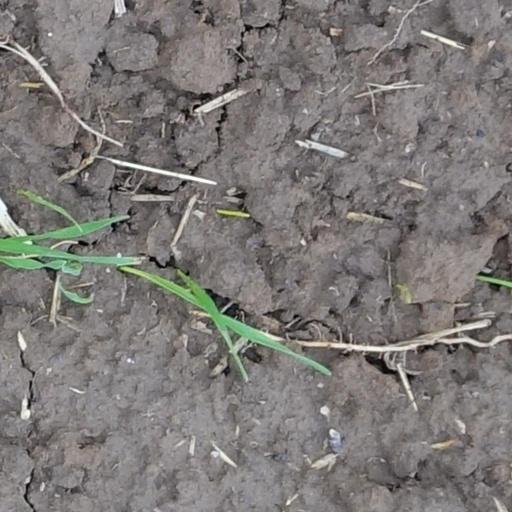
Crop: wheat